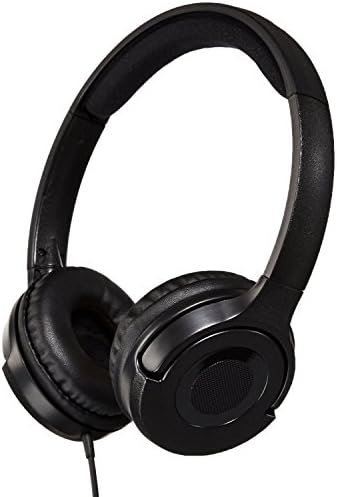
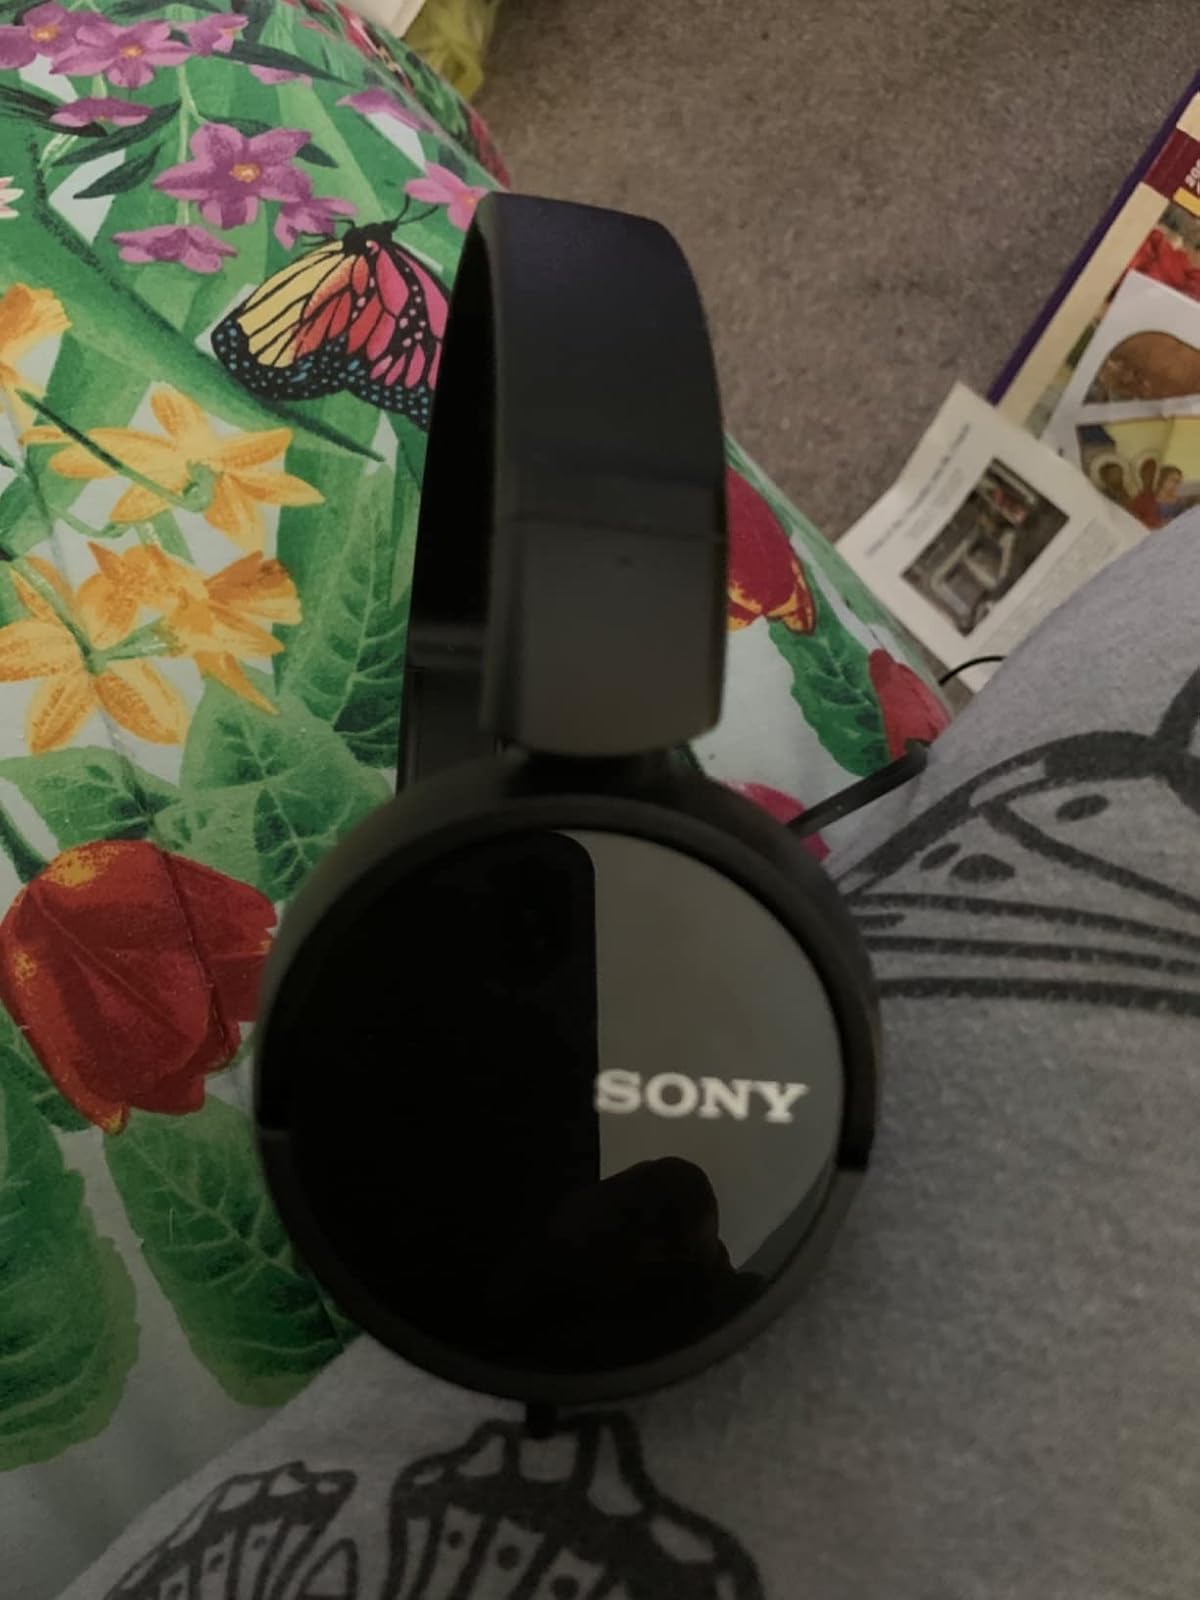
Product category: headphones
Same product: no